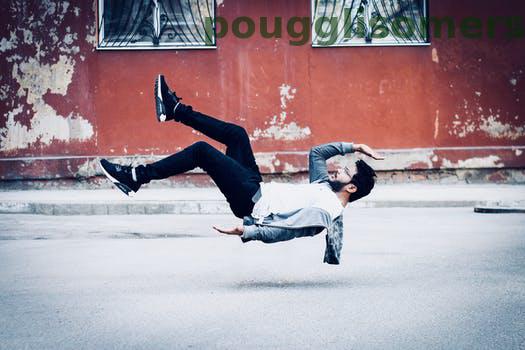
Label: Watermark